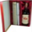
Label: bottle